Nellie Fox

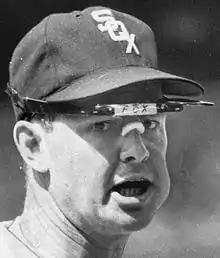
Fox in 1960

Jacob Nelson Fox (December 25, 1927 – December 1, 1975) was an American professional baseball player. Fox was one of the best second basemen of all time, and the third-most difficult hitter to strike out in Major League Baseball (MLB) history. Fox played in the big leagues from 1947 through 1965 and spent the majority of his career as a member of the Chicago White Sox; his career was bookended by multi-year stints for the Philadelphia Athletics and, later, the Houston Astros.